Litten Chapel

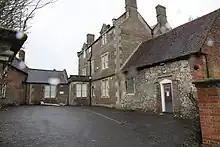
Litten Chapel on the far right

Litten Chapel is an early 16th chapel associated with the old medieval hospital of St Bartholomew in Newbury, Berkshire, England. The single storey chapel contains a set of carved timber roof trusses that are a notable example of post-medieval craftsmanship. The structure is a Grade II* listed building and a scheduled monument under the care of English Heritage.